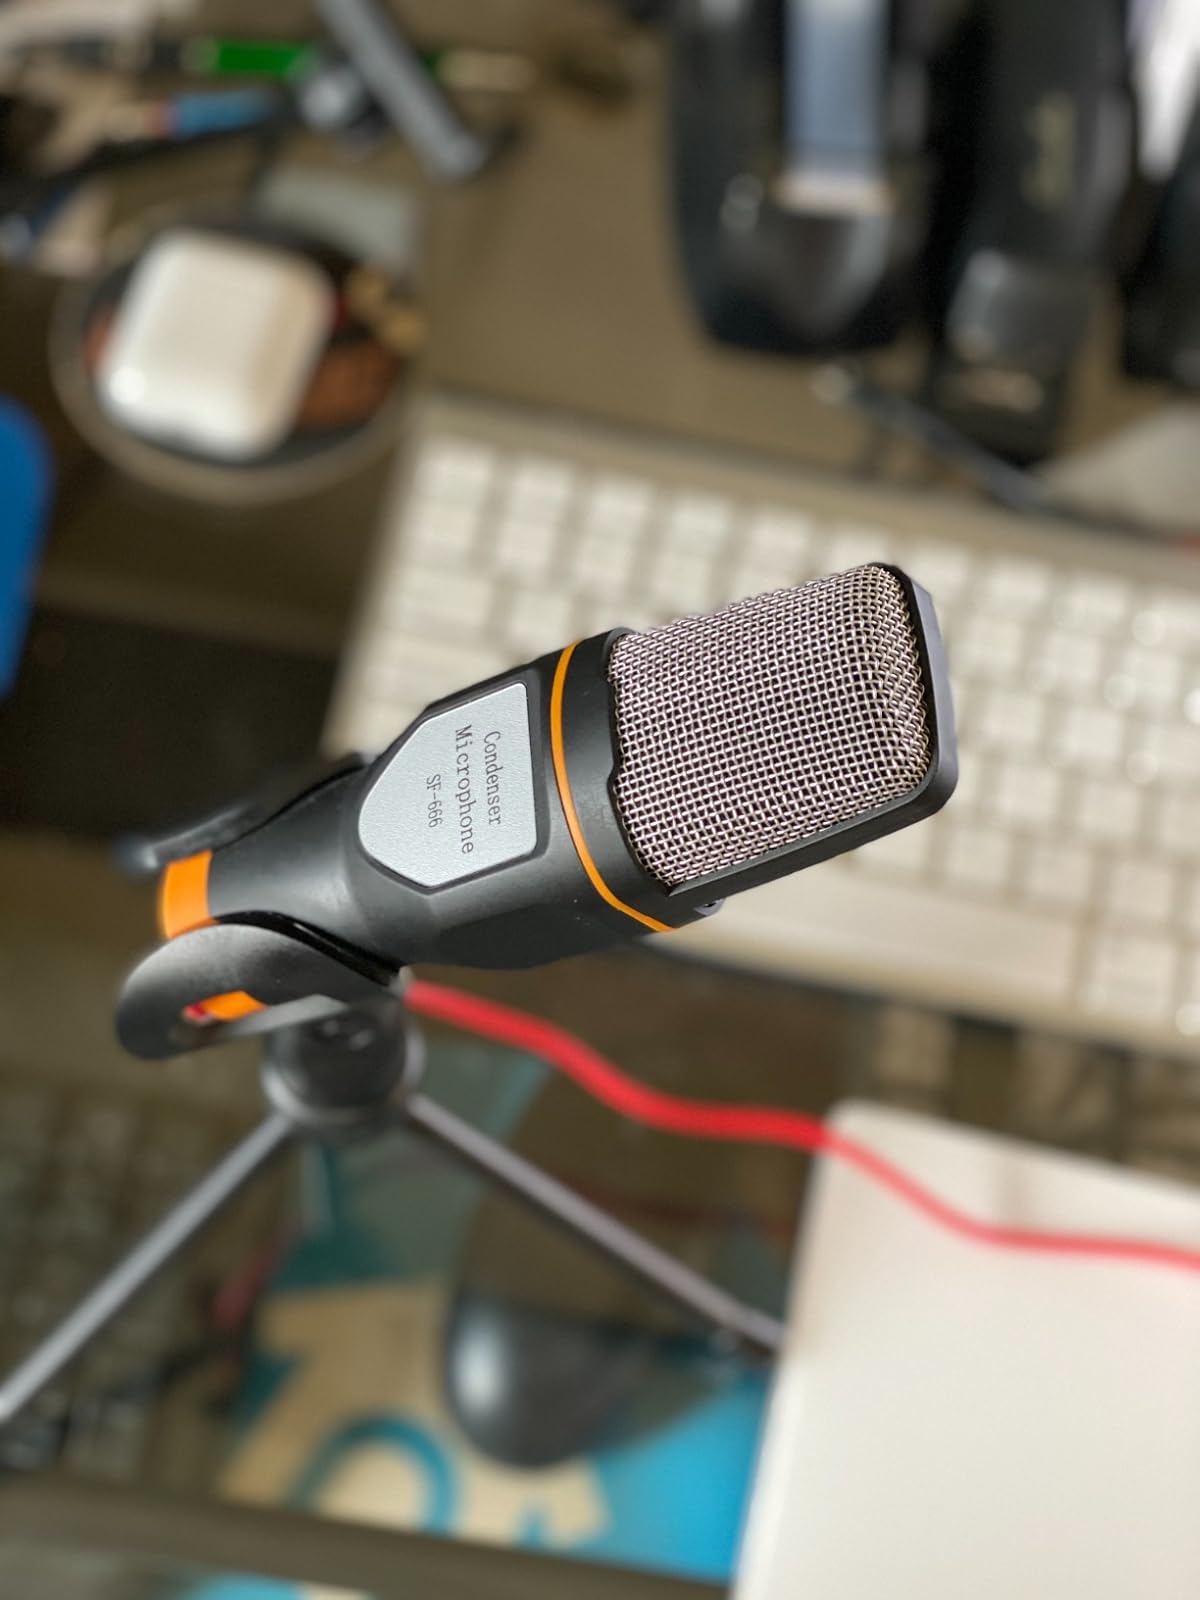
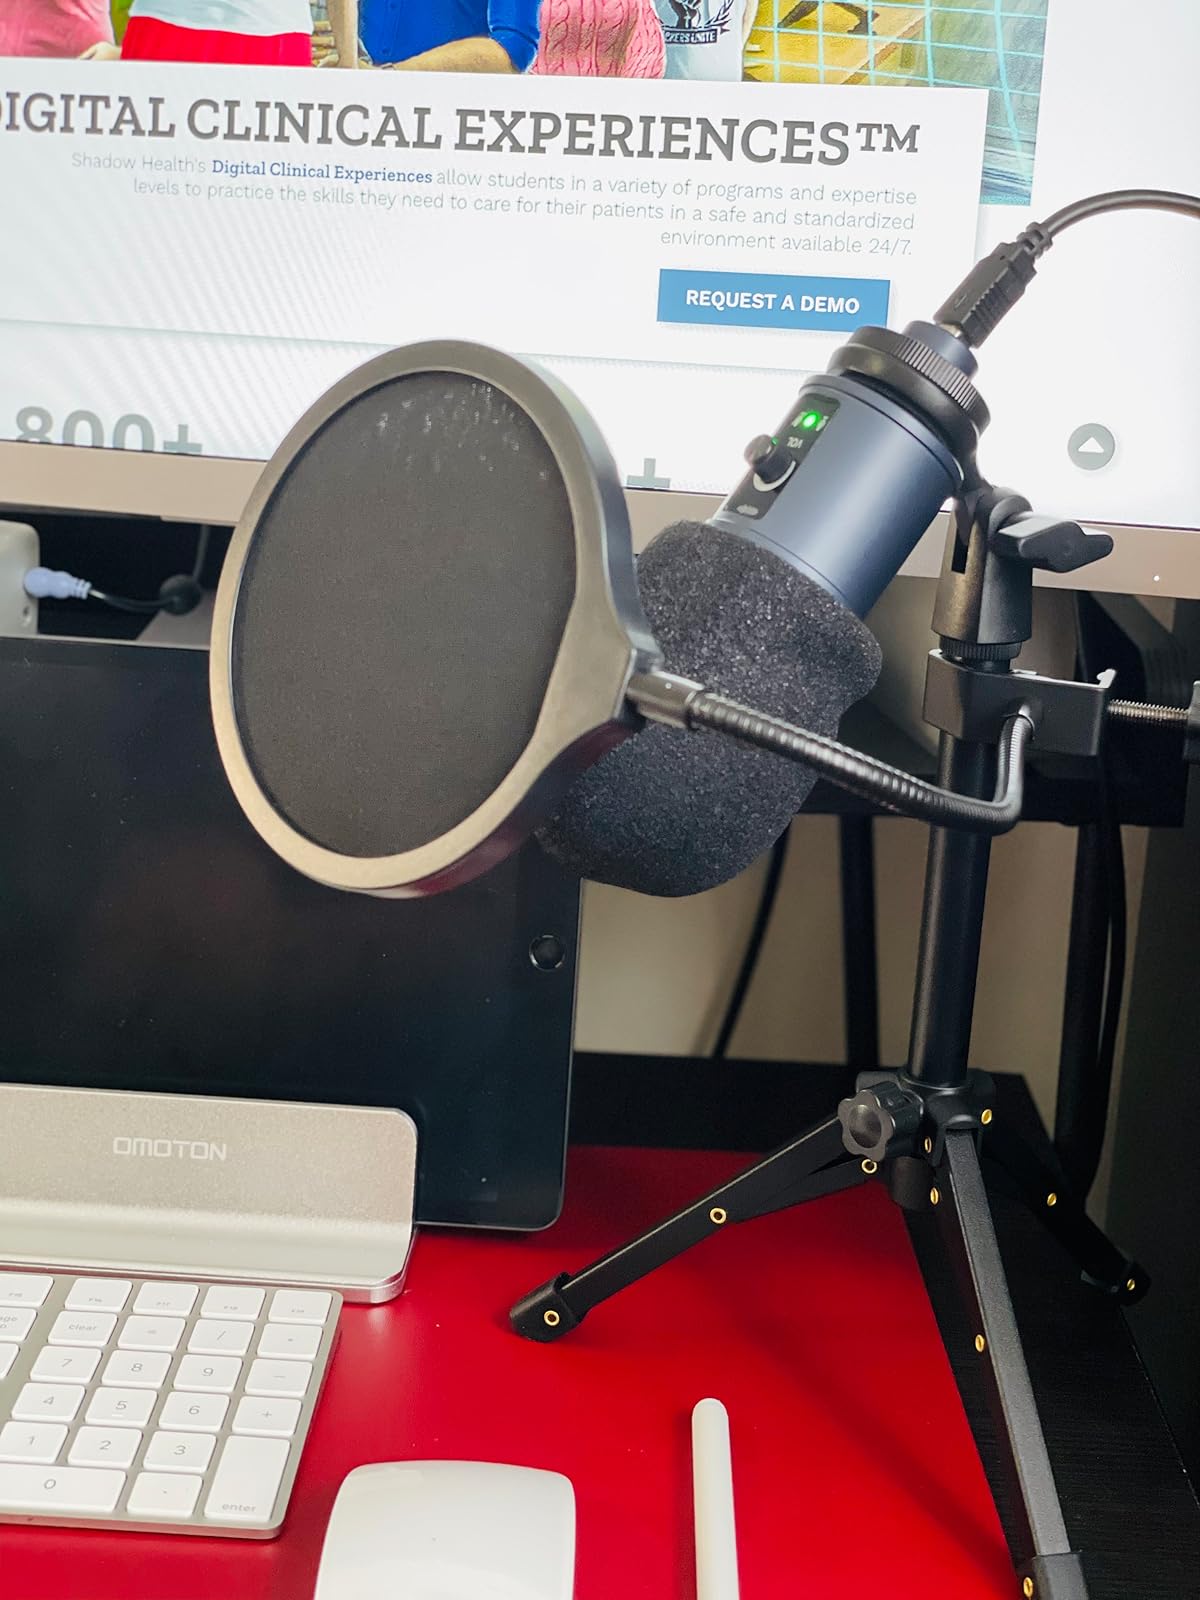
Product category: microphone
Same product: no